Otto von Bismarck

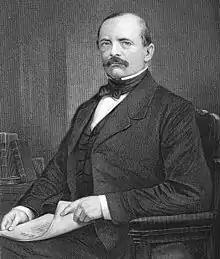
Bismarck in 1873

Prior to the 1860s, Germany consisted of a multitude of principalities loosely bound together as members of the German Confederation. Bismarck used both diplomacy and the Prussian military to achieve unification, excluding Austria from a unified Germany. This made Prussia the most powerful and dominant component of the new Germany but also ensured that it remained an authoritarian state and not a liberal parliamentary democracy.